Raúl Díaz Arce

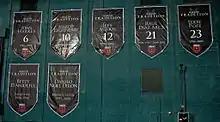
D.C. United Hall of Tradition

Salary cap pressures and reported conflicts between Diaz Arce and Marco Etcheverry, resulted in D.C. trading one of the league's most prolific scorers to the New England Revolution. The deal was not well received by D.C. United's fanbase.